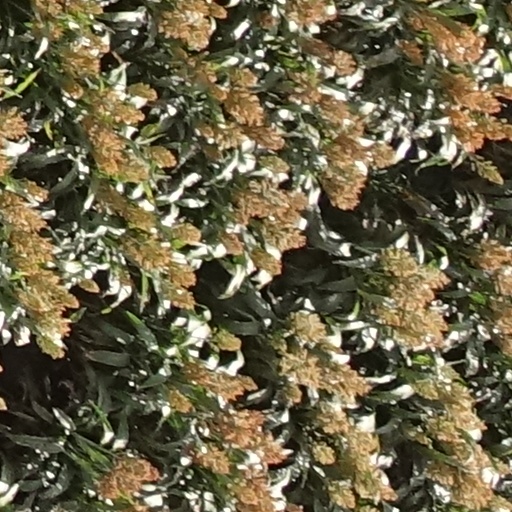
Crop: sorghum